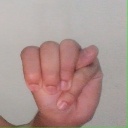
अक्षर: म